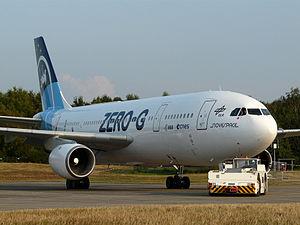
L'Airbus A300 ZERO-G était un avion de type A300B2-1C de la société Airbus aménagé en laboratoire de recherche scientifique. Son immatriculation était F-BUAD. Il était utilisé en particulier pour réaliser des vols paraboliques permettant d'atteindre jusqu'à 22 secondes d'impesanteur. Exploité par la société Novespace, filiale du Centre national d'études spatiales, celui-ci était basé sur l'aéroport de Bordeaux Mérignac.
L'Airbus A300 est une famille d'avions de ligne à large fuselage construits par Airbus de 1972 à 2007. L'A300 est à l'origine de la création du groupe Airbus et constitue son premier modèle commercialisé.